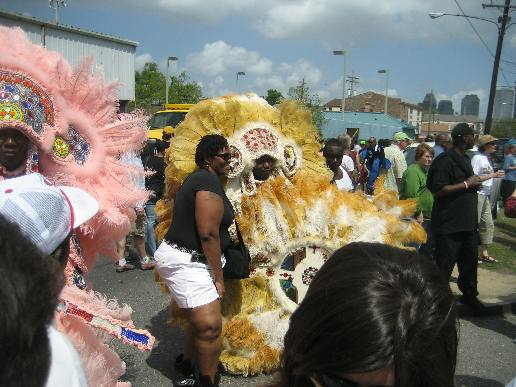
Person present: Yes